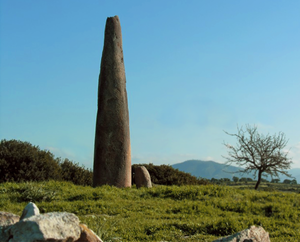
Cette liste non exhaustive recense les principaux sites mégalithiques en Sardaigne.
Un menhir est une pierre dressée, plantée verticalement. Il constitue l'une des formes caractéristiques du mégalithisme.
Le menhir Curru Tundu ou Corru Tundu est un mégalithe datant du Néolithique situé près de Villa Sant'Antonio, commune italienne de la province d'Oristano, en Sardaigne. C'est l'un des plus grands menhirs d'Italie.